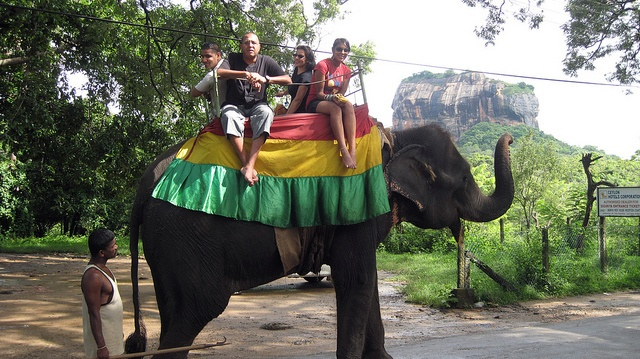
A group of people riding on the back of an elephant.
Four people ride on top of an elephant
there are many people that are riding a elephant
A group of people riding on top of a large elephant.
Several people sit on top of an elephant as another person watches.